Culture of Honduras

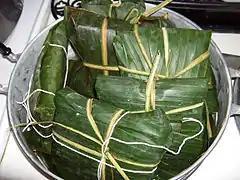
The nacatamal a prehispanic dish widely consumed in Honduras.

Honduras has a variety of traditional dishes: The baleada is one of the most representative dishes of Honduran Gastronomy. It is basically composed; for a flour tortilla, which is folded and filled with fried beans, dry cheese and cream butter. Others add to it; roast meat or scrambled eggs to taste, sometimes avocado or chorizo is also added but with any of these ingredients it is very delicious. In addition to the baleadas, they are also popular: Roast beef with chimol, chicken in corn rice, fried fish with pickled onion, and the typical Garífuna dish that is fish fried in coconut oil.